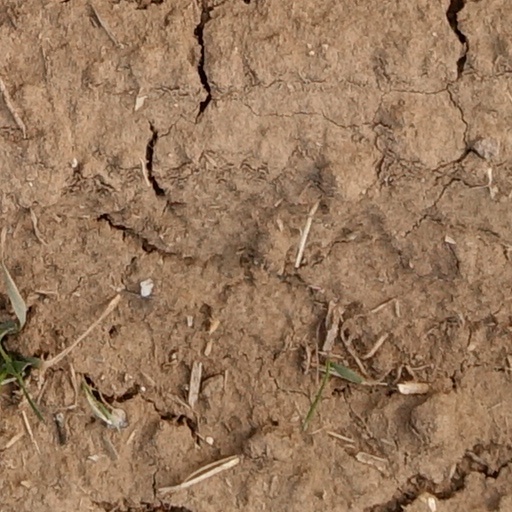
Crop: wheat